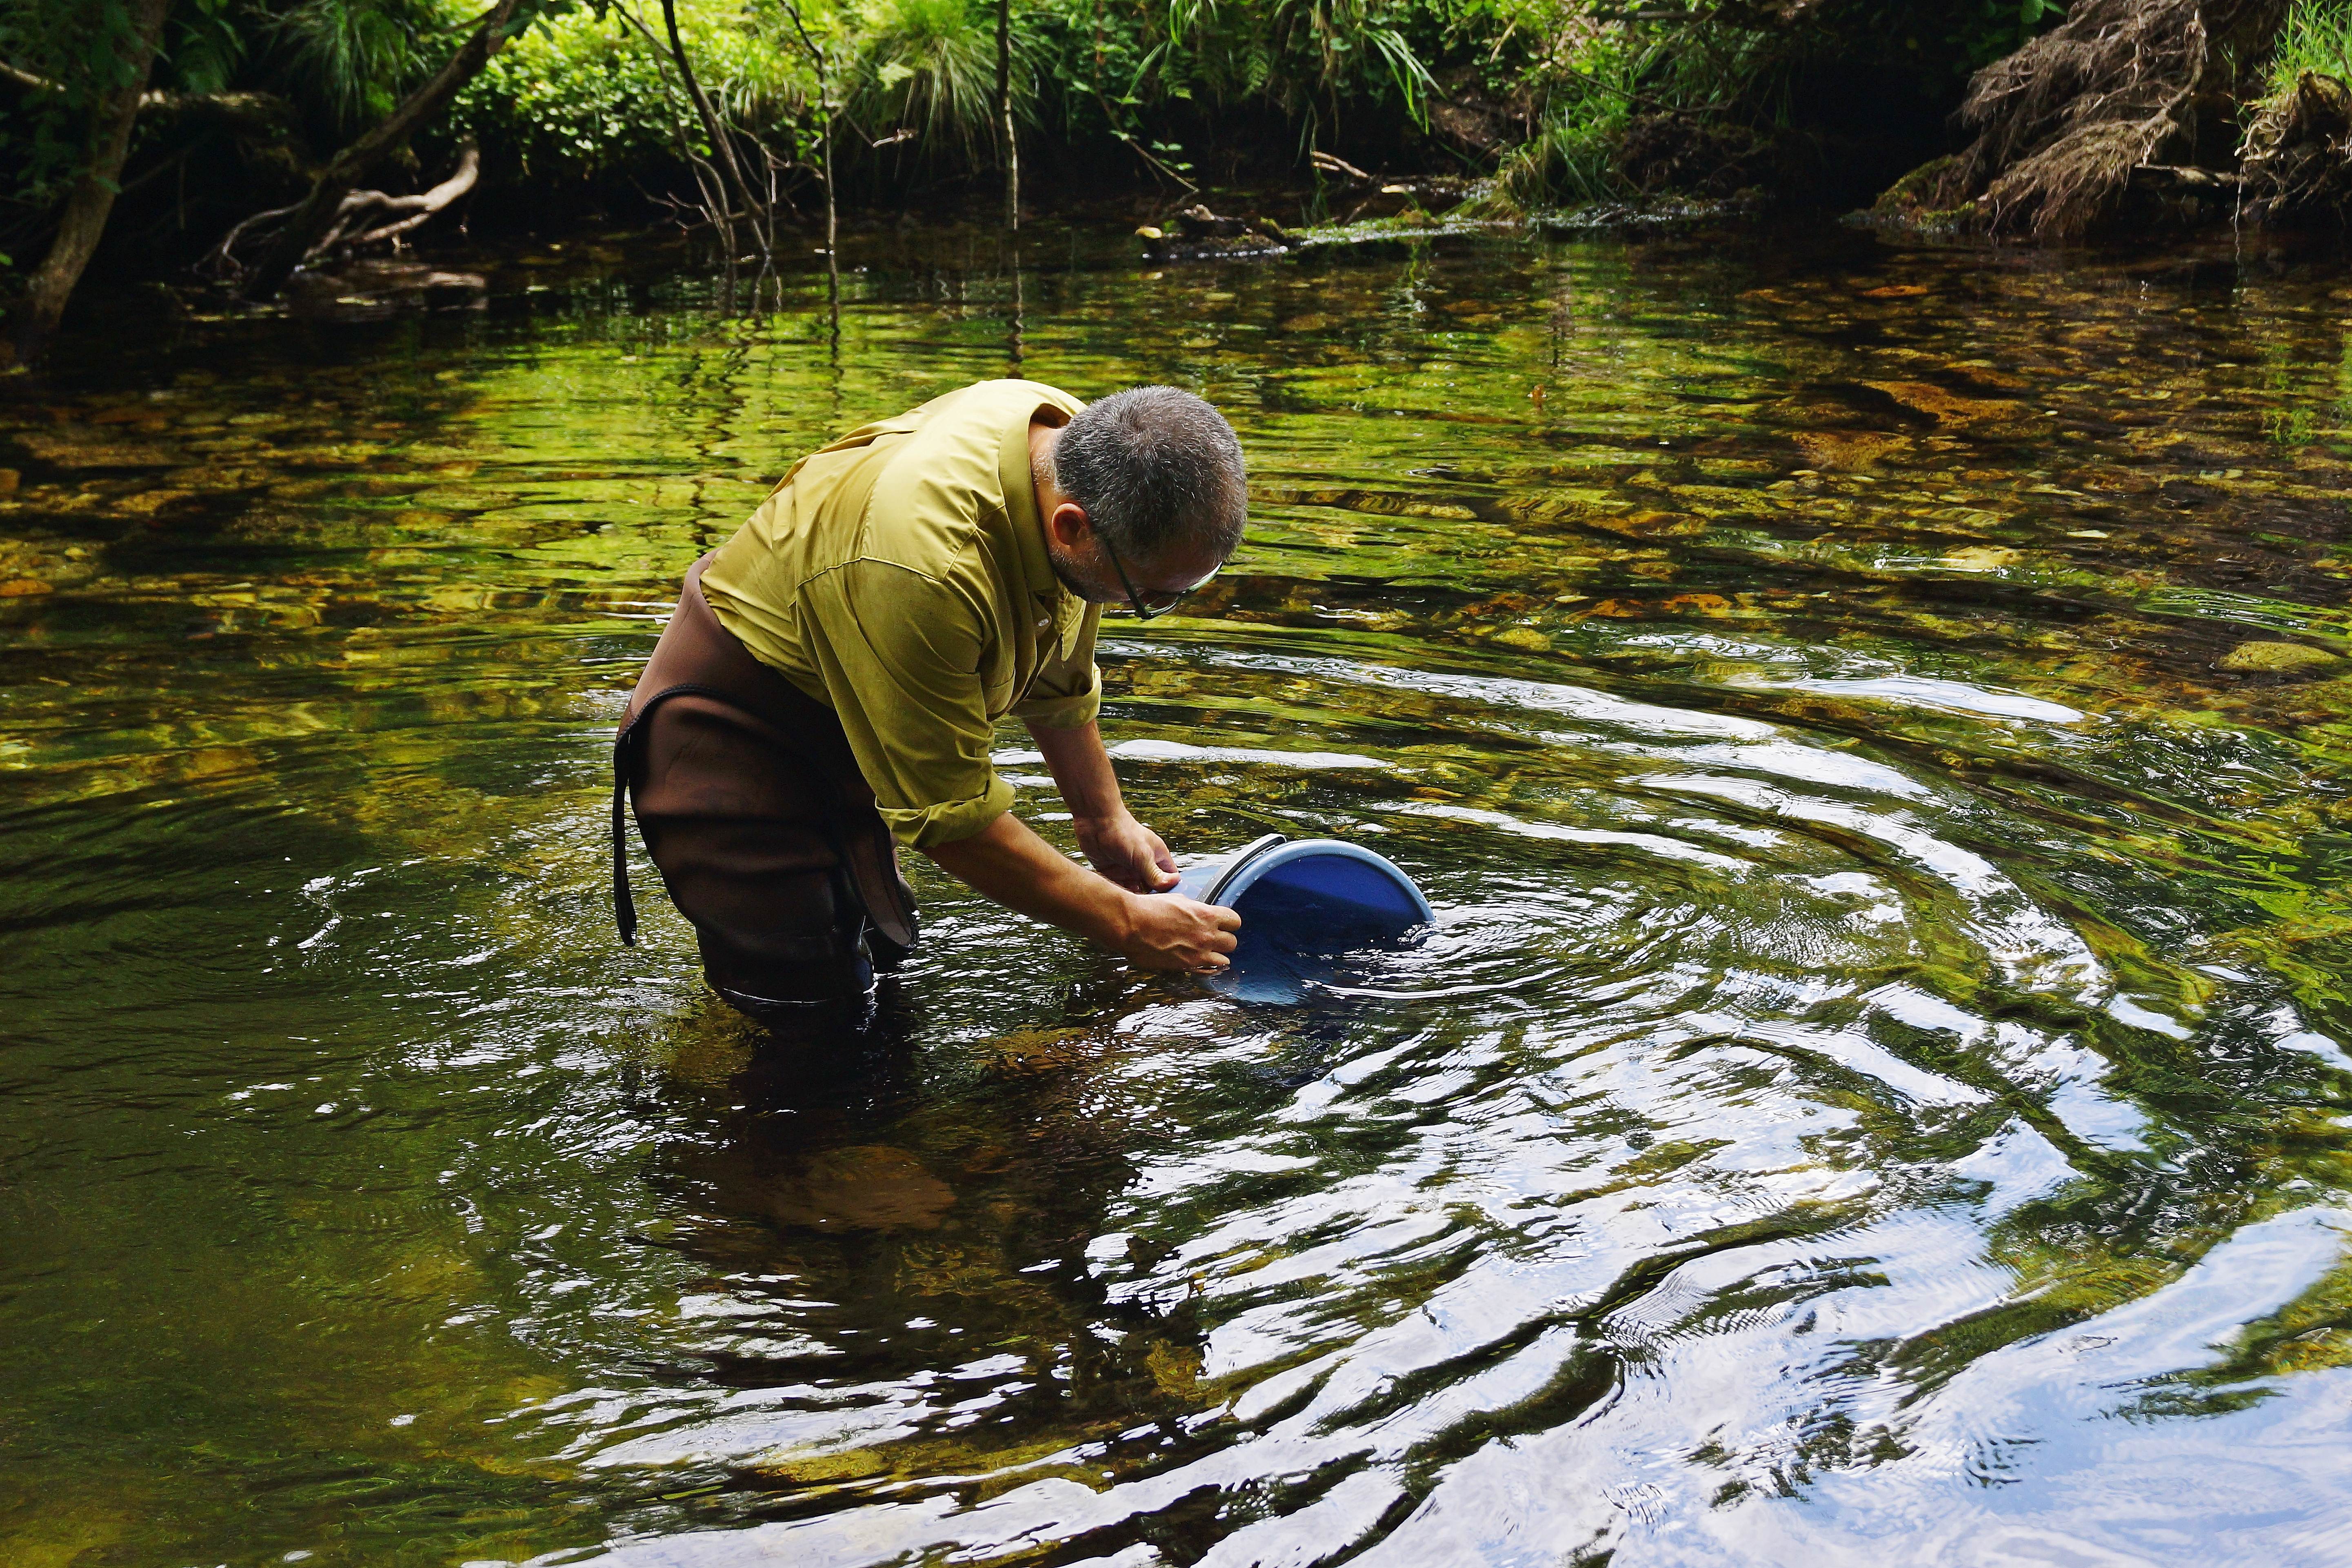
landscape, water, wilderness, river, photo, pond, stream, spain, wetland, galicia, pontevedra, paisajes, a77, espana, g, ggl1, gaby1, xovesphoto, xelodegalicia, sonya77v, sonyslta77v, rioverdugo, gabrielcoru a, fish pond, recreational fishing